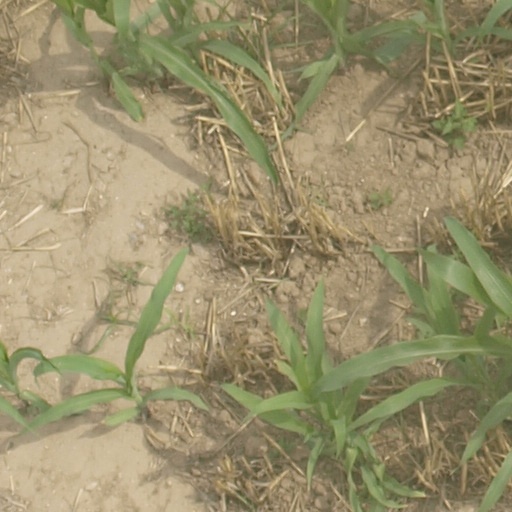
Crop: maize; corn